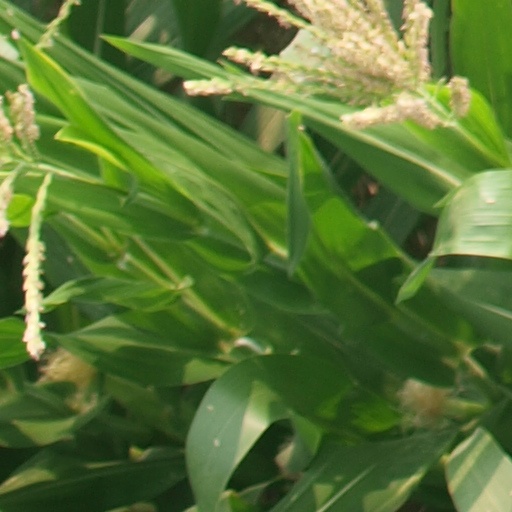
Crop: maize; corn